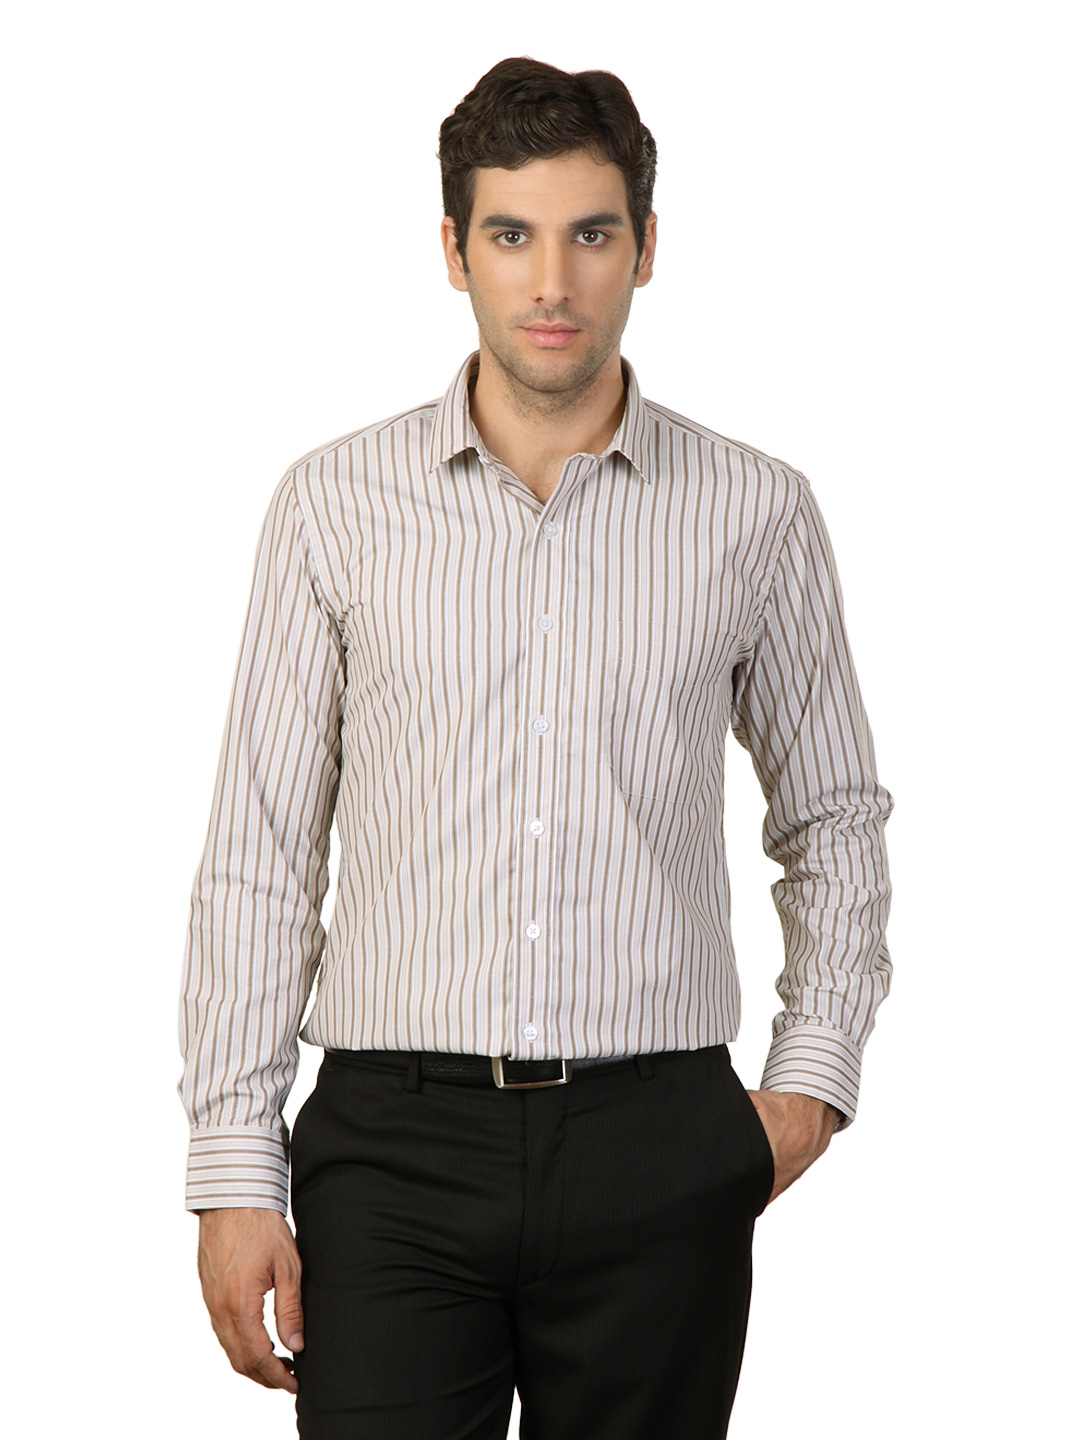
Mark Taylor Men Brown Striped Shirt
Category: Apparel / Topwear / Shirts
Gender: Men
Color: Brown
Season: Summer 2012
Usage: Formal